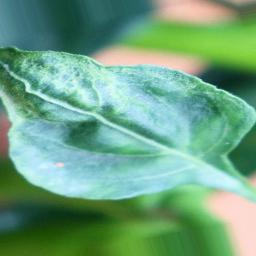
Label: mites_and_trips